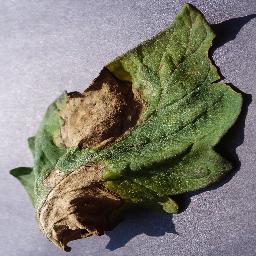
Label: Tomato___Late_blight